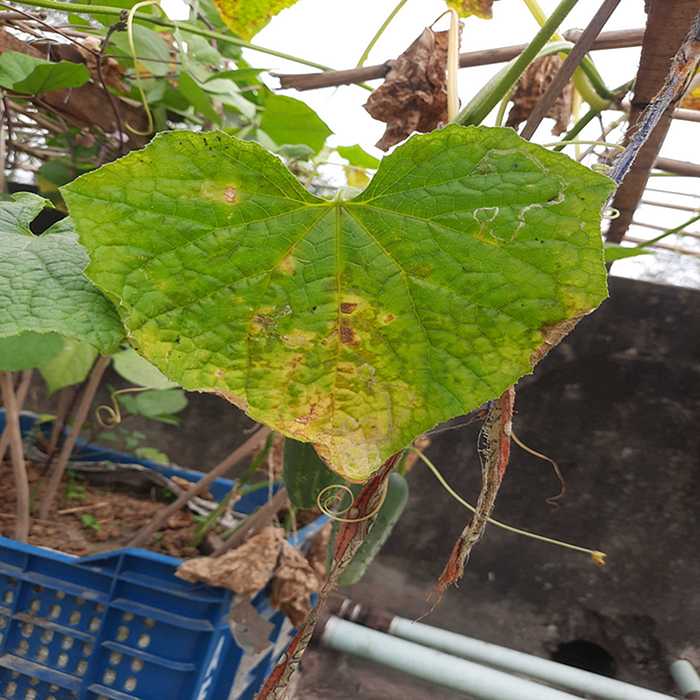
Plant: Cucumber
Label: Anthracnose lesions